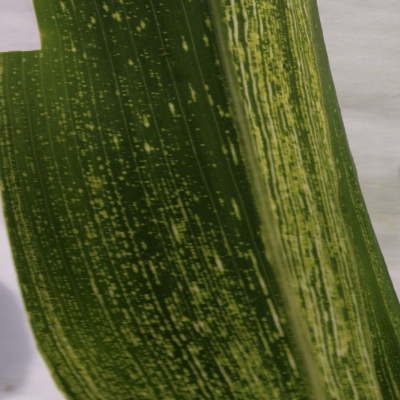
Crop: Maize
Condition: streak virus